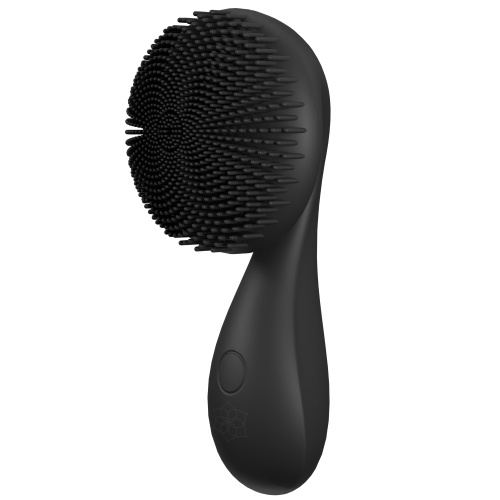
Arum szczoteczka soniczna z koralikami magnetycznymi Piano Black
Diforo Arum jest jedyną szczoteczką soniczną na rynku posiadającą system magnetycznych koralików masujących. Innowacyjny System Xsound Pulse Technology dokładnie oczyszcza skórę, jednocześnie wykonując masaż wspomagający mikrokrążenie krwi. Magnetoterapia wzmacnia i nawilża skórę w naturalny sposób, poprawia syntezę kolagenu aż o 300%. Szczoteczka z funkcją magnetoterapii jest jednym z najnowocześniejszych urządzeń na rynku kosmetycznym. Zabieg ten jest uznawany za przełomowe odkrycie w kosmetologii i medycynie estetycznej. Wibracje soniczne w połączeniu z obrotowymi koralikami magnetycznymi sprawiają, że cały zabieg staje się bardziej efektywny. Skóra pozostaje oczyszczona z wszelkich zanieczyszczeń, makijażu, sebum oraz obumarłych komórek. Sposób użycia i funkcje: Wraz ze szczoteczką otrzymasz funkcjonalną i gustowną stację dokującą, która pełni funkcję bezprzewodowej magnetycznej ładowarki. Wystarczy położyć na niej szczoteczkę, by zainicjować proces ładowania. Wyprofilowany kształt oraz magnesy umieszczone w szczoteczce umożliwiają proste dopasowanie szczoteczki i szybkie ładowanie. Podstawka posiada otwór służący do odprowadzania nadmiaru wody. 4 tryby pracy: Tryb 1. - Soniczne oczyszczanie wraz z uruchomionymi obrotowymi kulkami magnetycznymi. Tryb 2. - Soniczne oczyszczanie wraz z obrotowymi kulkami magnetycznymi poziom drugi. Tryb 3. - Masaż obrotowymi kulkami magnetycznymi Tryb 4. - Pulsacyjne oczyszczanie z funkcją wtłaczania kosmetyków. W zestawie: Szczoteczka, stacja dokującą z funkcją ładowania, kabel USB, instrukcja obsługi i karta gwarancyjna.
Brand: Diforo
Category: Health & Beauty > Personal Care > Cosmetics > Cosmetic Tools > Skin Care Tools > Skin Cleansing Brushes & Systems